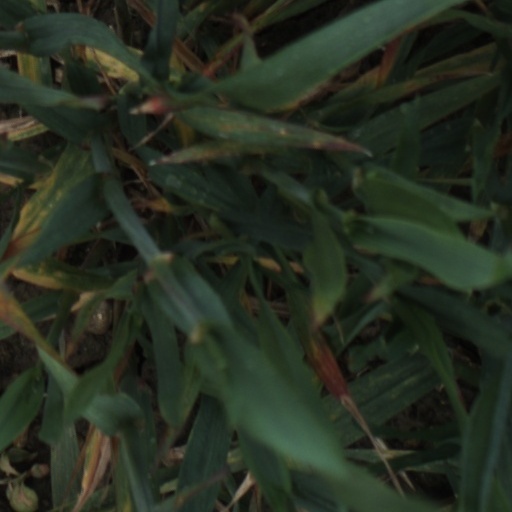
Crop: wheat